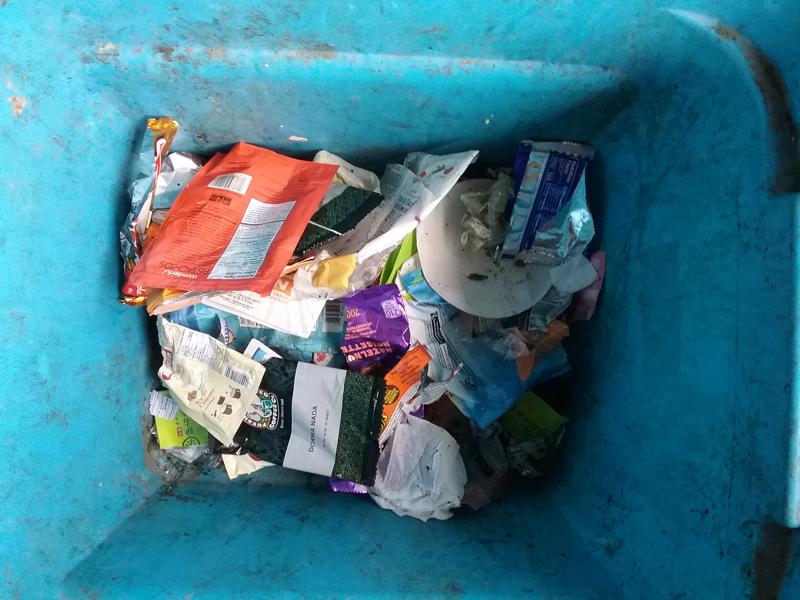
Waste category: trash